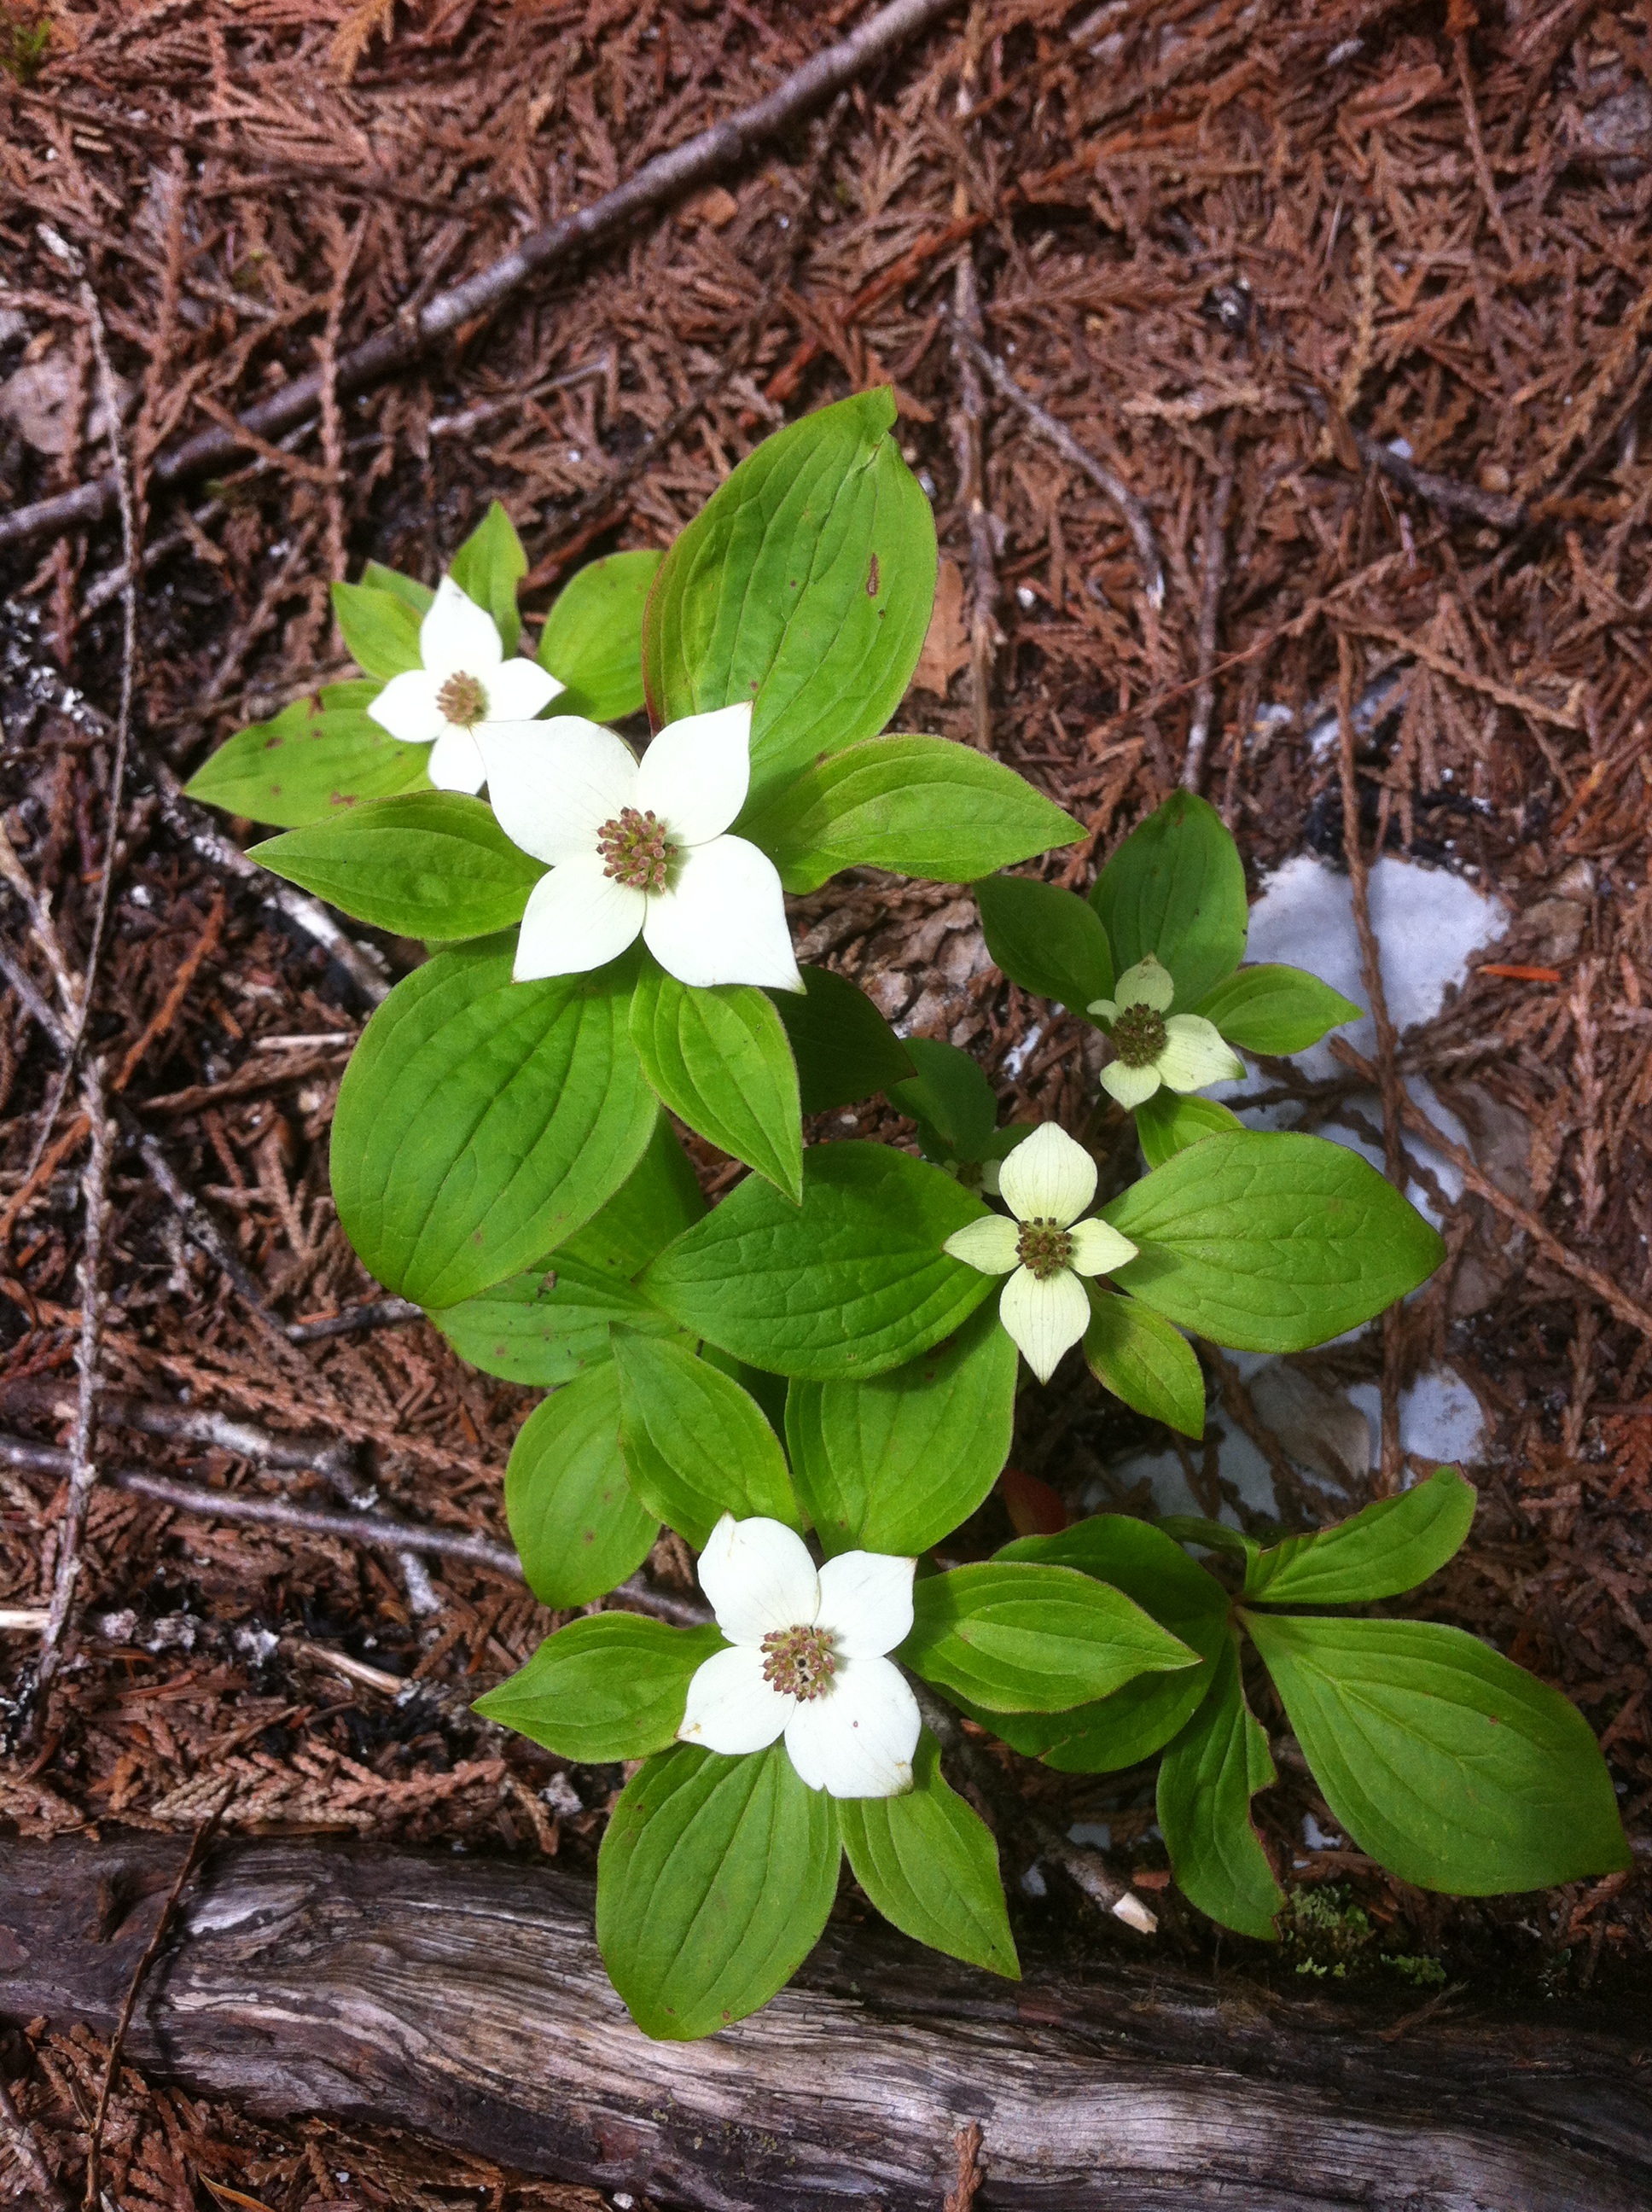
blossom, plant, leaf, flower, summer, wild, botany, flora, wildflower, forest floor, outdoors, woodland, flowering plant, land plant, violet family